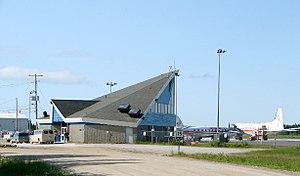
L'aéroport de Moosonee, est situé près de la communauté de Moosonee, en Ontario, au Canada.